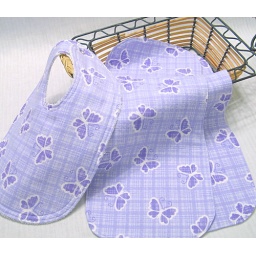
One bib and two burp cloths in a cute butterfly print on soft flannel.